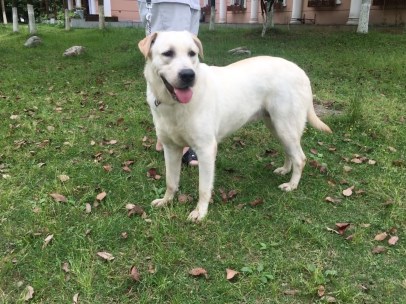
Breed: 3580-n000122-Labrador_retriever